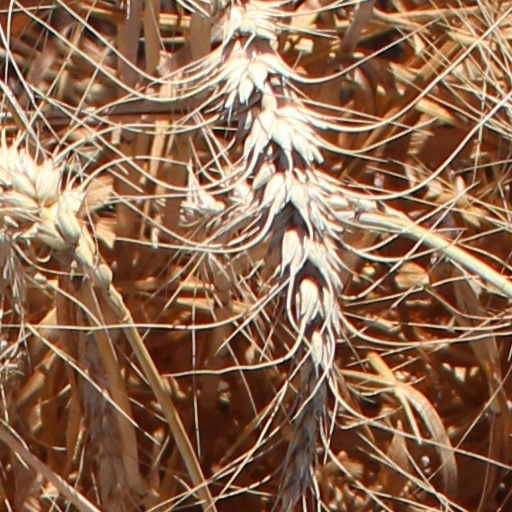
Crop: wheat